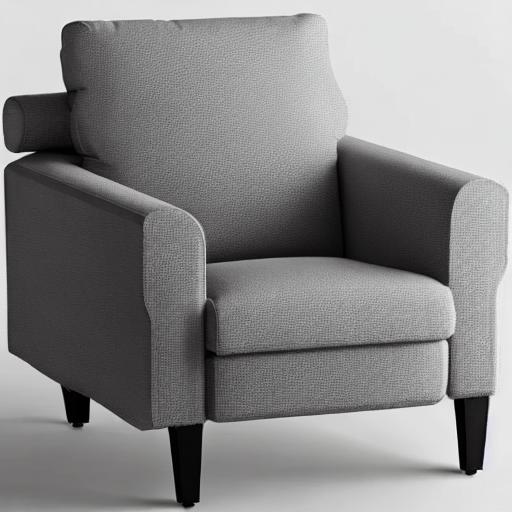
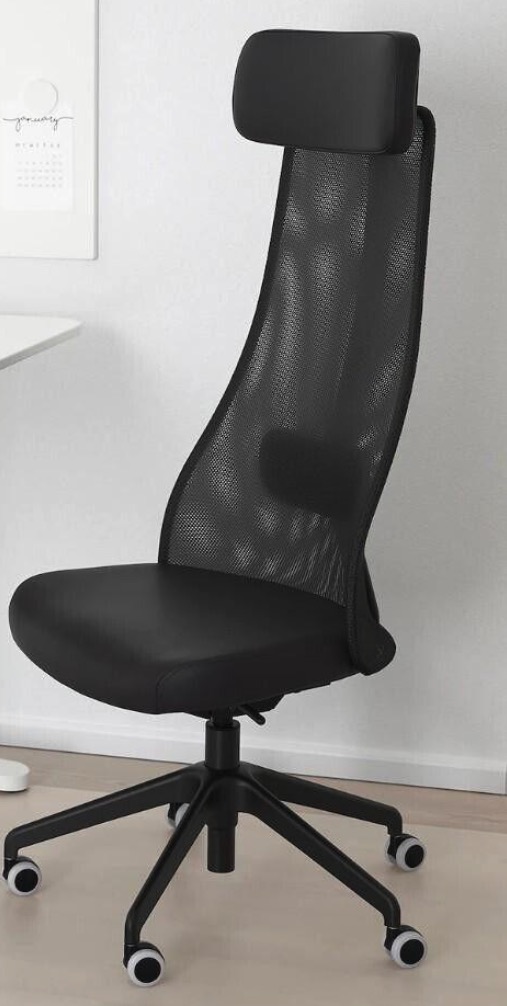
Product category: items_chair
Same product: no